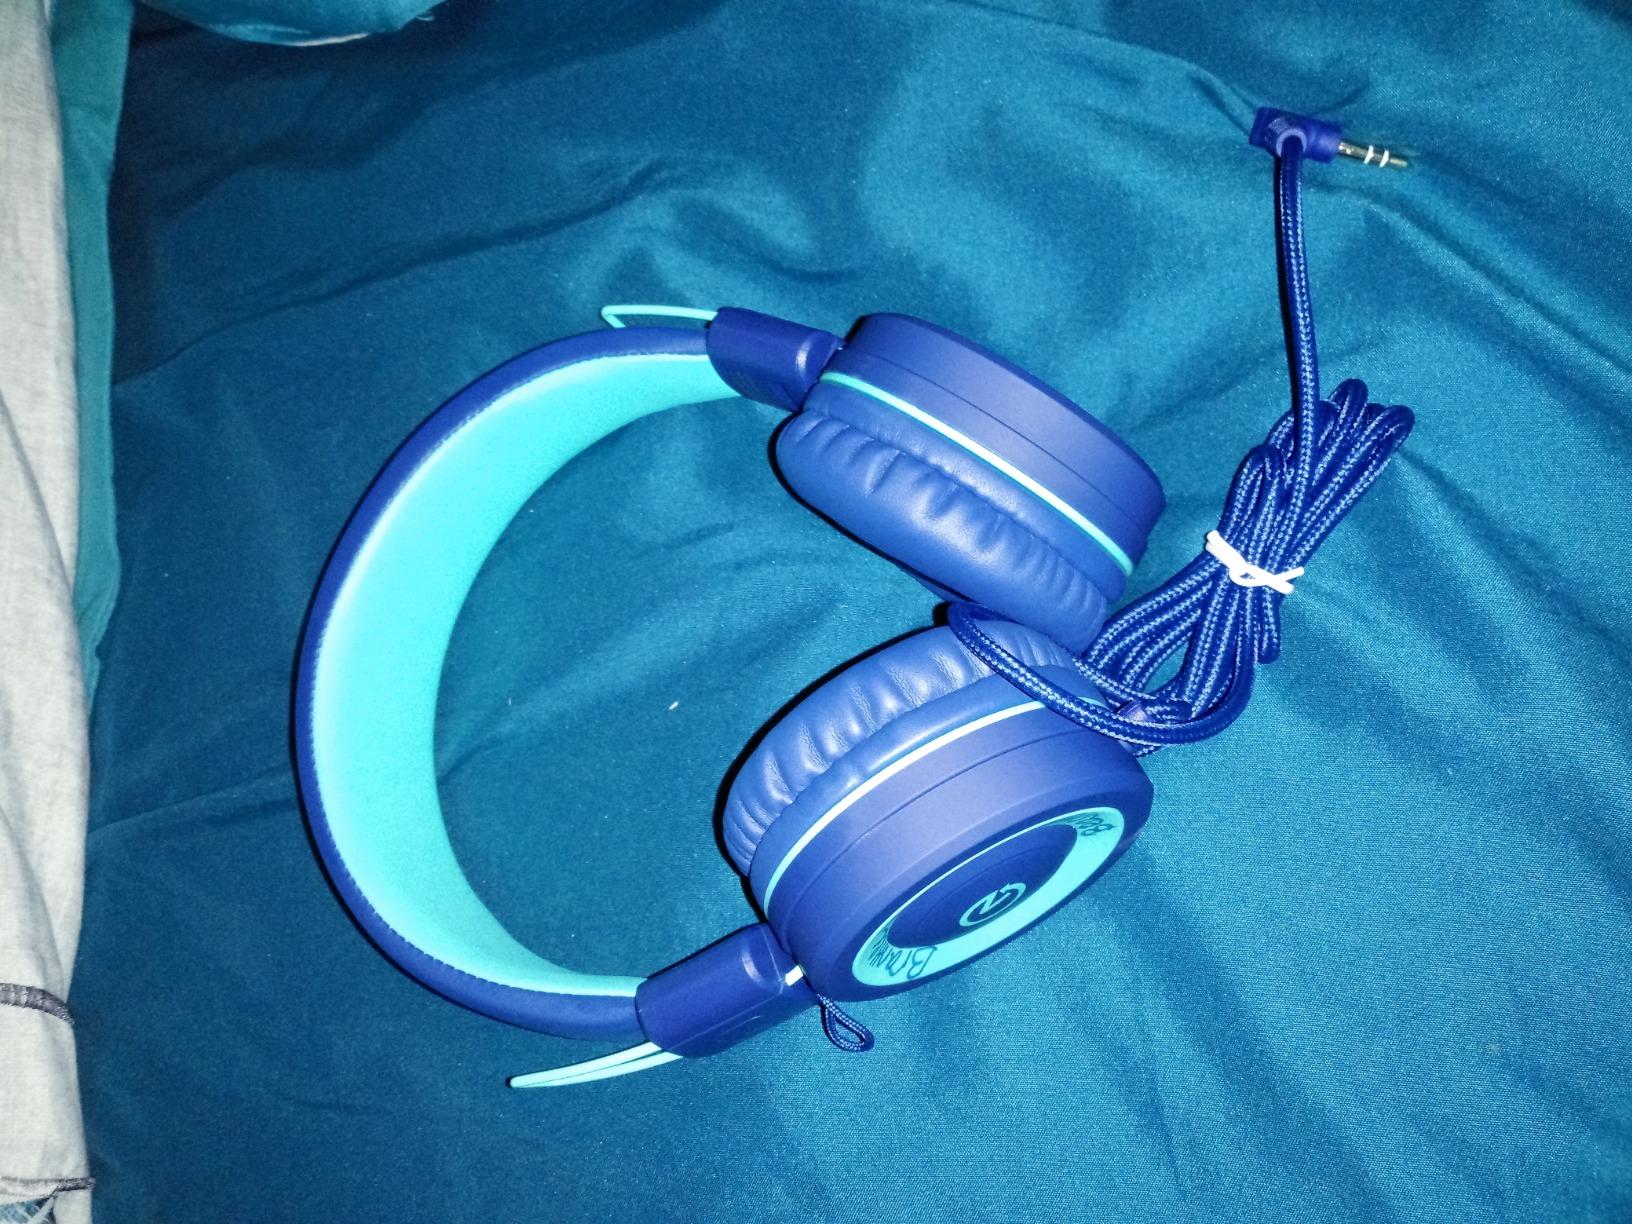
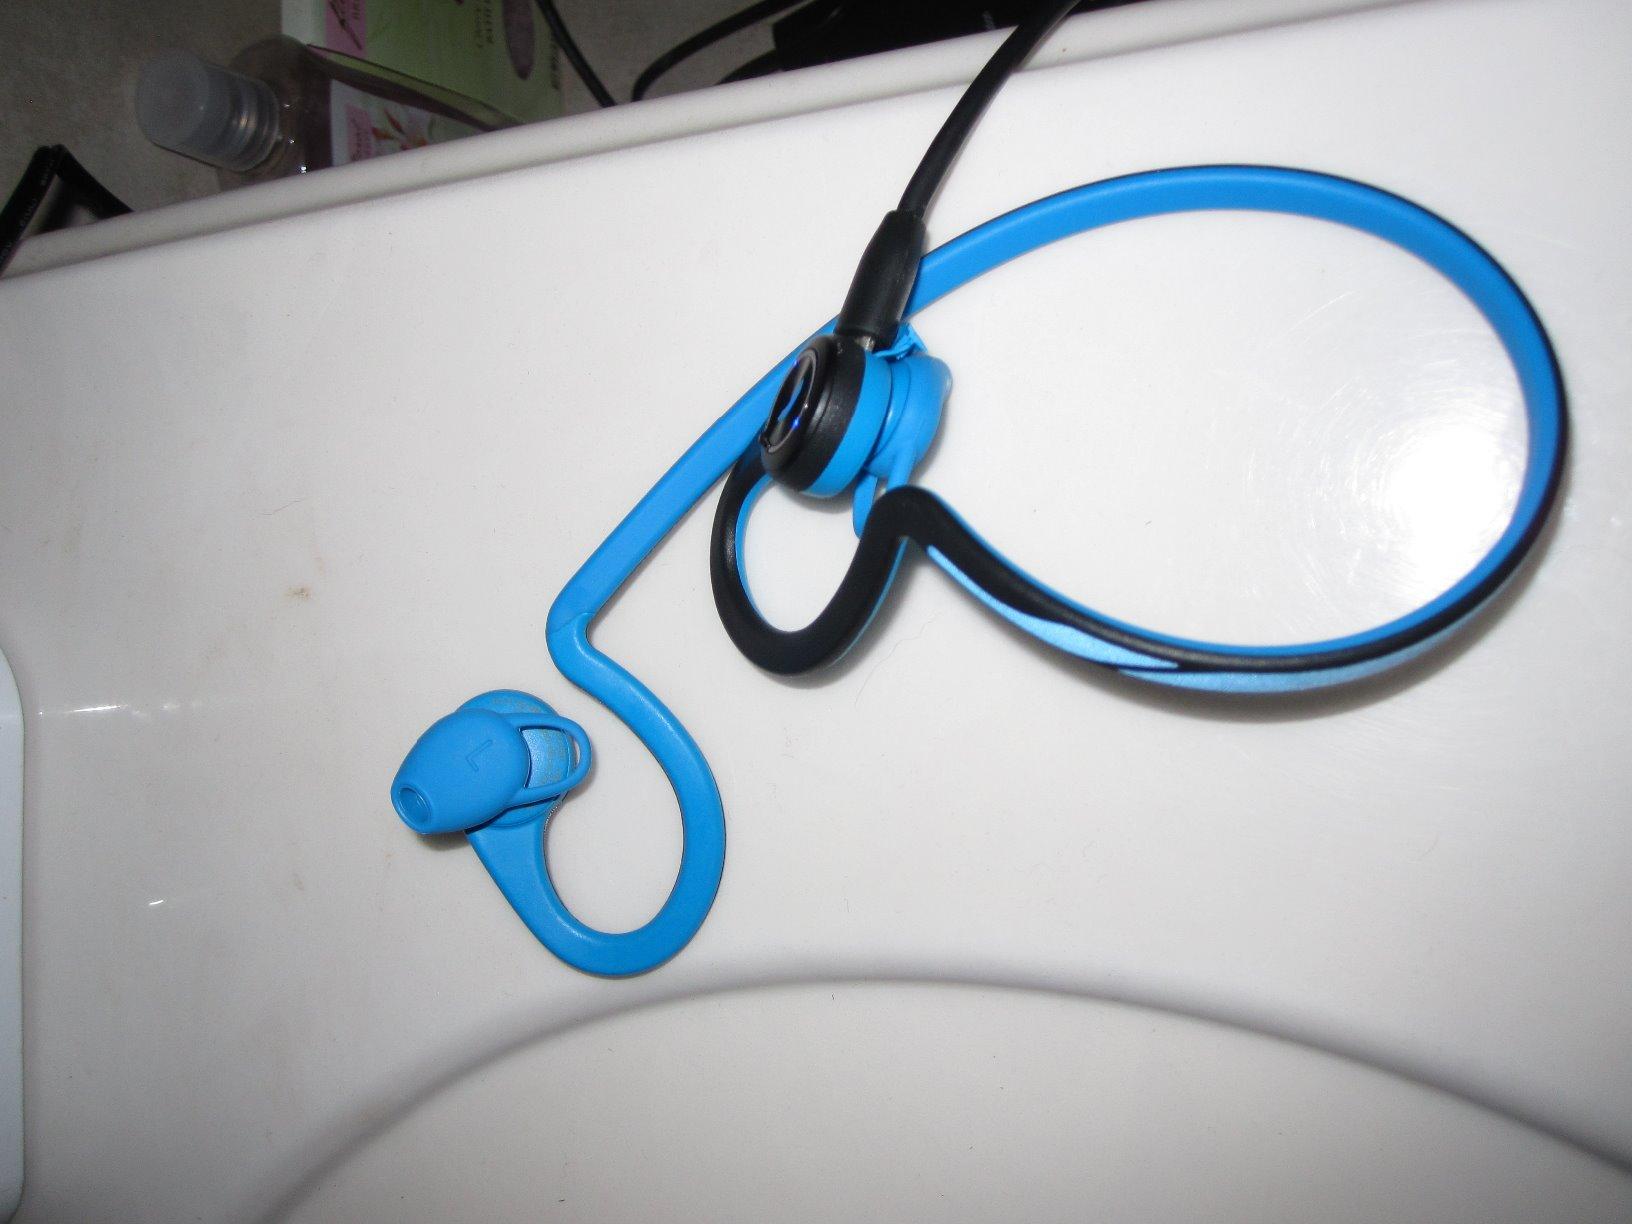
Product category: headphones
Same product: no